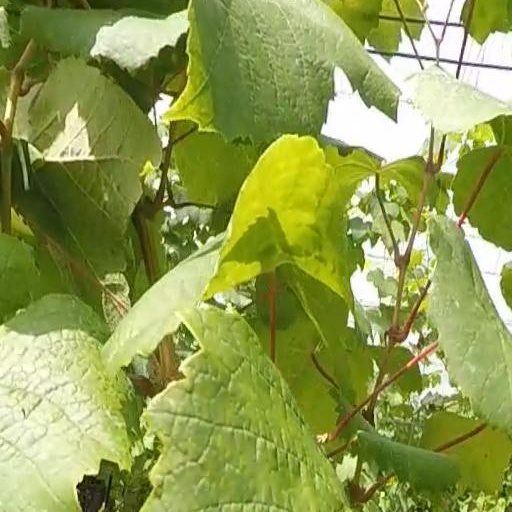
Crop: grape